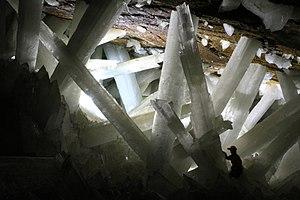
Cristaux de gypse dans la grotte de Naica, la personne située sur l'un de ces cristaux donne une idée de leur taille.
La grotte des Cristaux, en espagnol Cueva de los Cristales, est une grotte du Mexique dont la particularité est d'abriter des cristaux géants de sélénite, une variété de gypse, dans sa salle principale. Ils comptent parmi les plus grands cristaux naturels du monde avec le plus grand exemplaire mesurant 12 mètres de longueur et 4 mètres de diamètre pour un poids de 55 tonnes. Son atmosphère d'une température pouvant atteindre 58 °C et d'une hygrométrie de 90 à 99 % ne permet pas d'y rester plus de dix minutes, ce qui constitue une entrave à son exploration mais la protège aussi de dégradations humaines.
La mine de Naica est une mine située à proximité du village de Naica, dans la municipalité de Saucillo, connue pour ses extraordinaires cristaux de sélénite.
Dark Souls est un jeu vidéo de type action-RPG développé par l'entreprise japonaise FromSoftware et édité par Namco Bandai pour l'édition NTSC-U/C et PAL. Il est sorti en septembre/octobre 2011 sur PlayStation 3 et Xbox 360 et en août 2012 sur PC. Une édition remastérisée, Dark Souls: Remastered est sortie en 2018 sur Nintendo Switch, PlayStation 4, Xbox One et PC.